Shailesh Shrestha

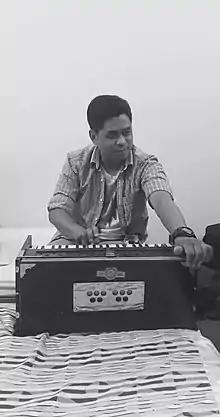

Shailesh Shrestha is a Nepalese composer and record producer, known for his work in Nepalese films. Shailesh began his career as a jingle composer, primarily focusing on non-film materials such as albums. He made his debut as a film composer with "Aawaran," and his work gained recognition, particularly for his contributions to "Nepalese Dreams" and "Gajalu," leading to him receiving multiple awards, including the Kamana Film Awards, Dcine Awards and the National Box Office Film Award in 2016 and 2017 respectively.